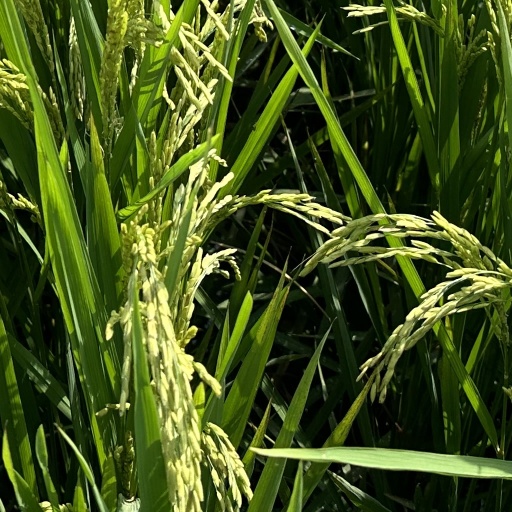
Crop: rice